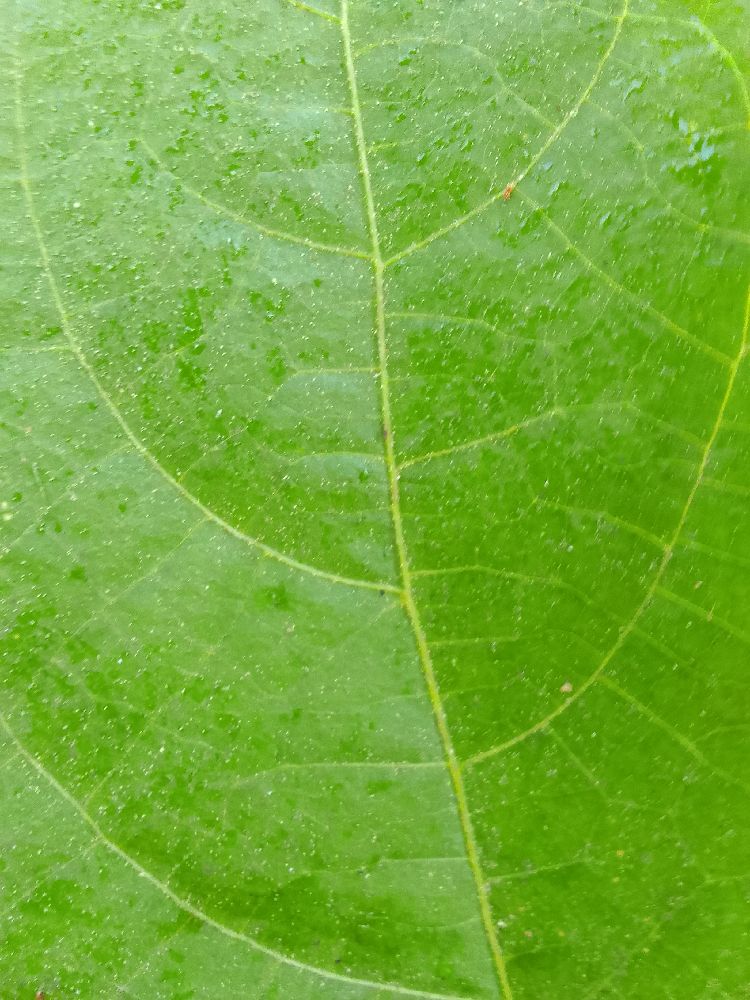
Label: healthy